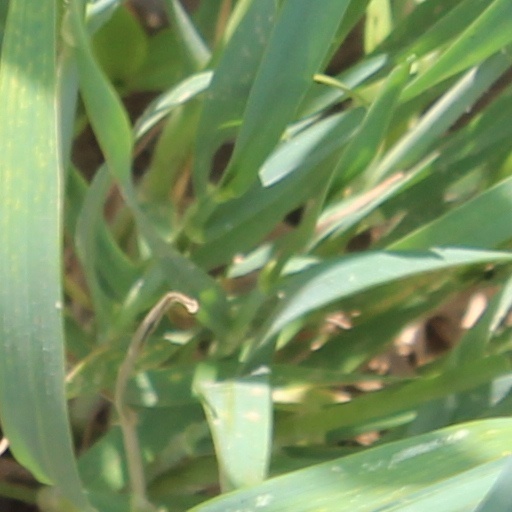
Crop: wheat